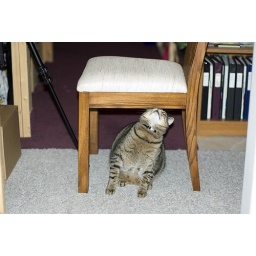
The sometimes naughty boy cat of my sister in my parents basement at Christmas.